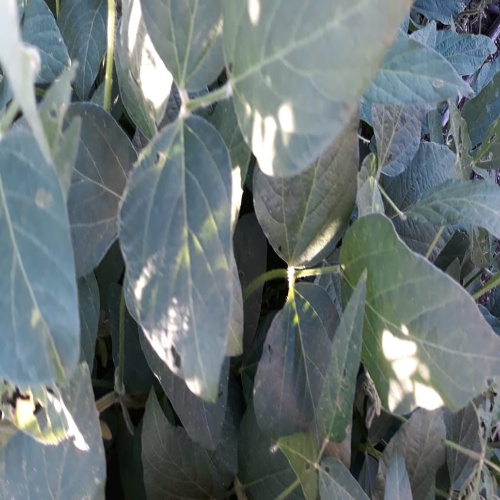
Label: Caterpillar